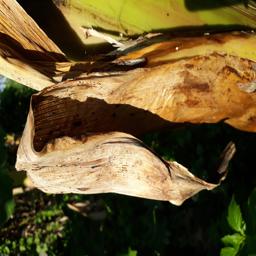
Label: PSEUDOSTEM WEEVIL